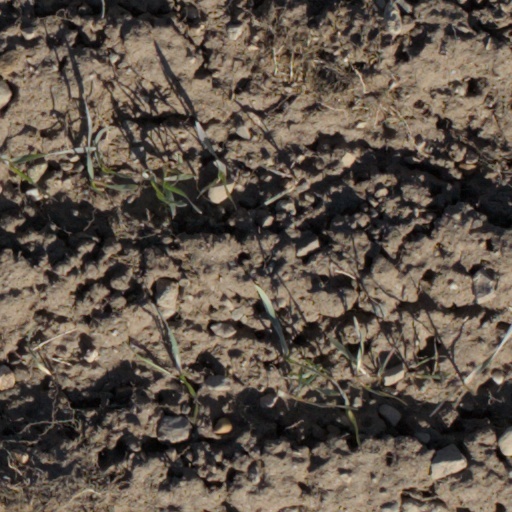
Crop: wheat